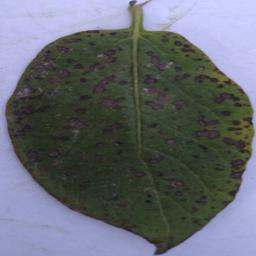
Etiqueta: Tizon_Temprano